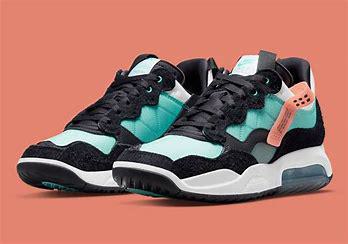
Brand: Jordan
Model: MA2